Purwokerto

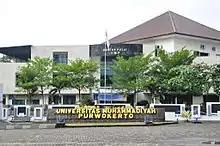
Universitas Muhamadiyah Purwokerto - UMP

Purwokerto is a center for medical care for the southern part of the Central Java Province. There are both public and private hospitals for both general and specialist care. They include: